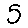
Label: 5